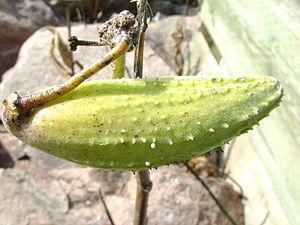
Fruit d'asclépiade de Syrie (Asclepias syriaca). Plante poussant à travers de grosses pierres près du fleuve, à Québec.